Anti-austerity movement in Spain

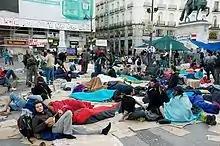
Sol, 18 May, early morning

According to "El País", many protesters wore carnations, imitating protesters during the Portuguese Carnation Revolution. In addition, protesters organized a food stand, which provided food donated by local businesses, and set up a webcam to provide news from Puerta del Sol through the website "Ustream.tv". The protesters were advised not to drink alcohol or to organize into groups of more than 20 people, as these acts could provoke a legal police crackdown.